Aimée Lallement

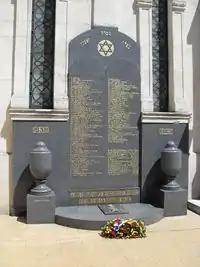
In front of the a plaque with the names of Przedborcs and Mrs. George Simon.

She was an activist at both national and local levels. She was involved in the claim but also in embodiment, in thinking and in action. Thus she had responsibilities at the National Office of the Socialist Party, responsible for the Socialist Women, was a dignitary of the Droit Humain, a mixed Masonic lodge. She was also involved in Theosophical society of Annie Besant. All this activity to improve humanity and reflect on ways to achieve this.